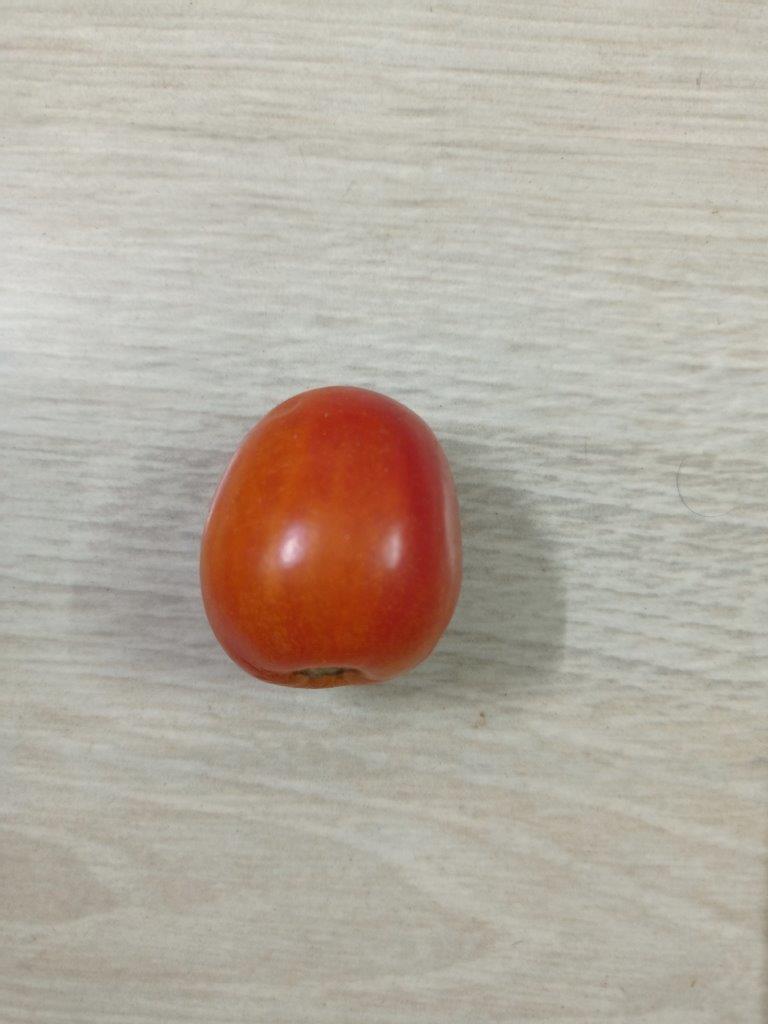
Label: Fresh